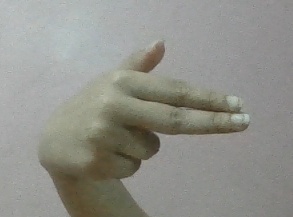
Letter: ghain